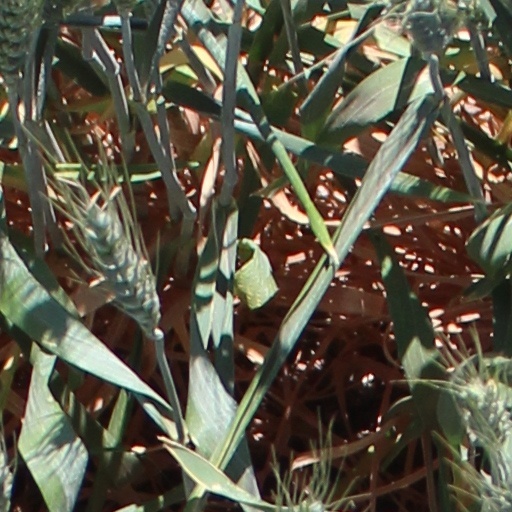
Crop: wheat